Chek Chue

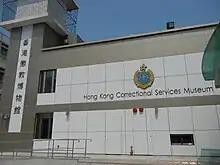
Hong Kong Correctional Services Museum

Stanley Prison is a maximum security level correctional facility, established in 1937, that houses the most hardened of criminals from the Hong Kong Judicial System. The Pak Sha Wan Correctional Institution (a medium security institution established in 1999) and the Tung Tau Correctional Institution (a minimum security institution established in 1982) are all part of the overall Hong Kong Correctional Services Department complex in Chek Chue. Nearby on Stanley Village Road is the Ma Hang Prison (a minimum security institution established in 1974) which houses male adult prisoners and clinically old prisoners of low security risk.